Presidency of Ulysses S. Grant

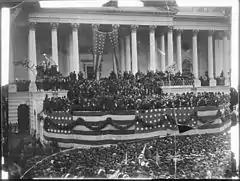
"Inauguration of President Grant"

Grant's March 4, 1869, inaugural speech addressed four priorities. First, Grant stated he would approach Reconstruction "calmly, without prejudice, hate, or sectional pride; remembering that the greatest good for the greatest number is the object to be obtained." Second, Grant discussed the nation's financial situation, advocating "a return to a specie basis." Third, Grant addressed foreign policy, asserting that Americans should be protected on equal terms worldwide. Fourth, Grant supported the passage of the 15th Amendment, which granted blacks, or former slaves, the constitutional right to vote.